Werner-Schaus II Government

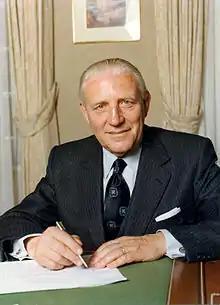
Pierre Werner, prime minister

The second Werner-Schaus Government was the government of Luxembourg between 6 February 1969 and 15 June 1974. Throughout the ministry, the Deputy Prime Minister was Eugène Schaus, replacing Henry Cravatte, who had been Deputy Prime Minister in the Werner-Cravatte Government.